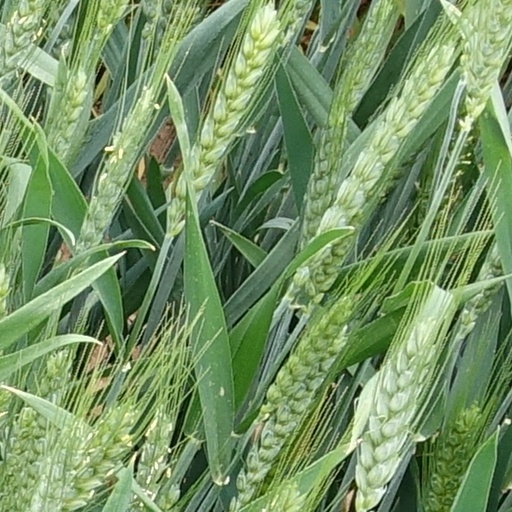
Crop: wheat